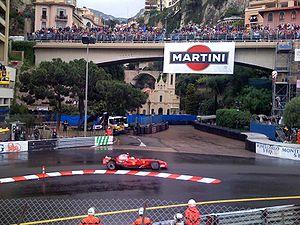
Le Grand Prix automobile de Monaco 2008, disputé sur le circuit de Monaco le 25 mai 2008, est la 791ᵉ course du championnat du monde de Formule 1 courue depuis 1950 et la sixième manche du championnat 2008. Disputée sur une distance de soixante-seize tours au lieu des soixante-dix-huit initialement prévus, l'épreuve est remportée par le pilote McLaren, Lewis Hamilton. Robert Kubica, pilote de l'équipe BMW Sauber, termine deuxième tandis que Felipe Massa, parti en pole position, s'empare de la troisième place au volant de la Ferrari F2008.